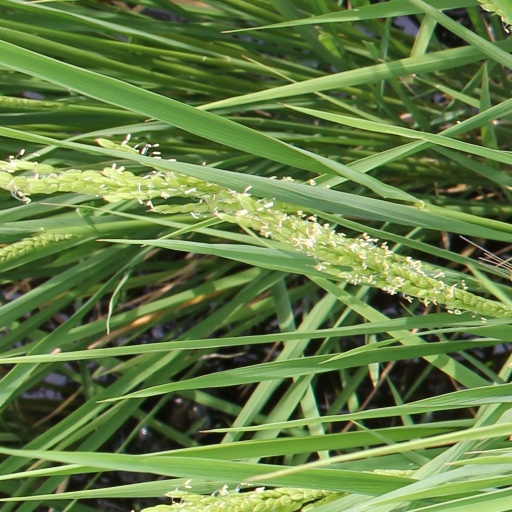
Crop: rice